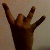
The image shows a hand gesture representing the number 8 in Indian Sign Language.